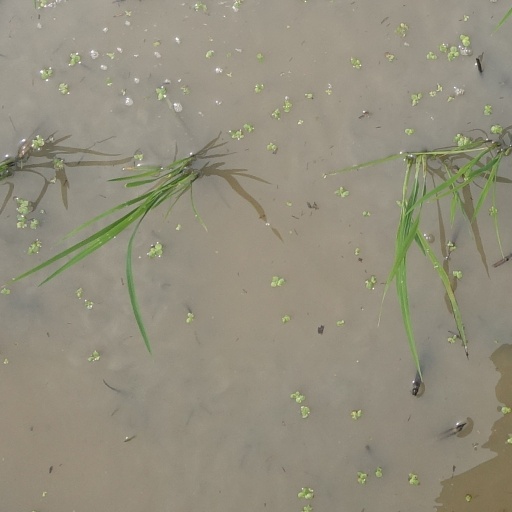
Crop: rice